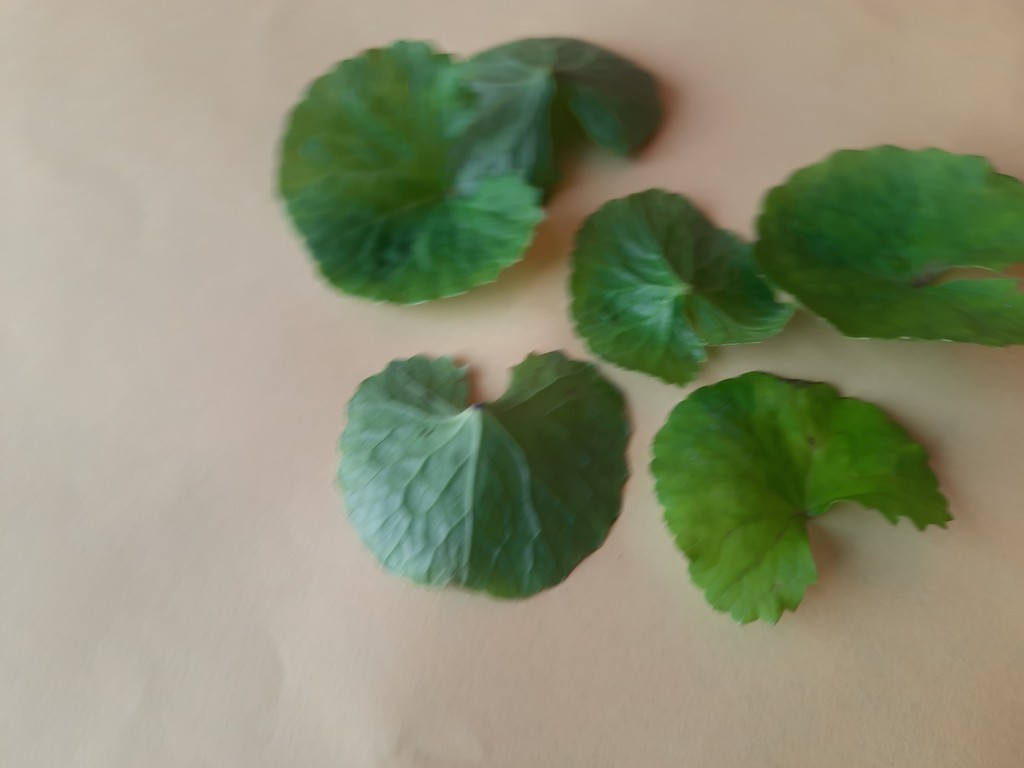
Label: Healthy